2008 New York Democratic presidential primary

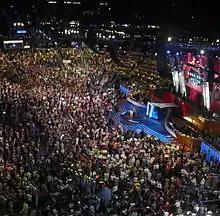
New York is announced as part of the roll call of the states during the third day of the 2008 Democratic National Convention in Denver, Colorado. New Mexico had yielded to Illinois, which in turn yielded to New York so that Senator Hillary Clinton could make a motion promoting party unity.

After the votes were initially counted on election night, certain districts near New York City were found to be missing their vote tallies for Obama. "The New York Times" conducted a review of the unofficial results from the primary. They found that, among New York City's 6,106 election districts participating, 80 districts did not record a single vote for Obama, including heavily black districts like Harlem, as well as districts next to others where Obama had very favorable results. City election officials reviewed the vote tallies and found several inaccuracies. For example, in Harlem where Clinton led Obama 141 to 0, the recounted vote was counted as 261 to 136, Clinton. In Brooklyn the primary night vote was 118 to 0, Clinton, whereas the recounted vote went 118 to 116, Clinton.